Question: Please indicate a possible affordance area of the banana that can be used for holding
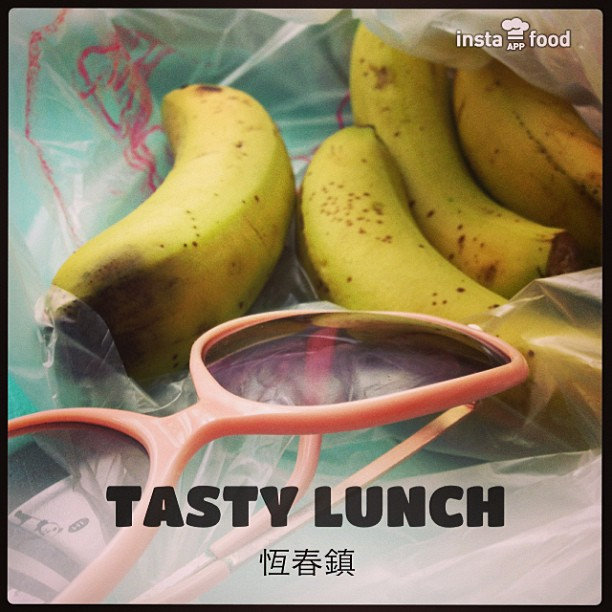
Answer: [354.5, 22.5, 560.5, 277.5]